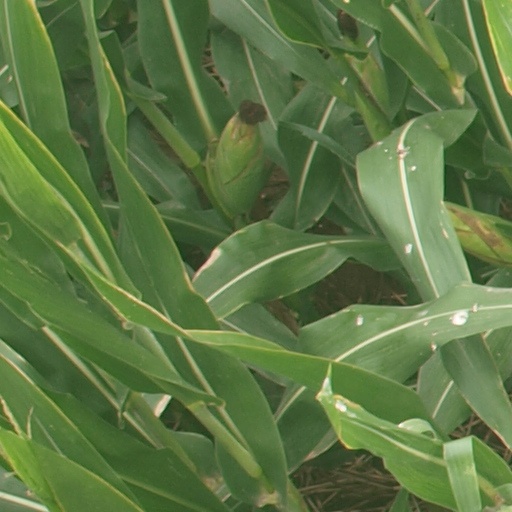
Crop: maize; corn